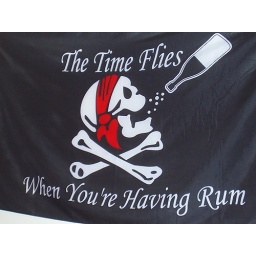
This is hanging on the wall by Jon's dining room table